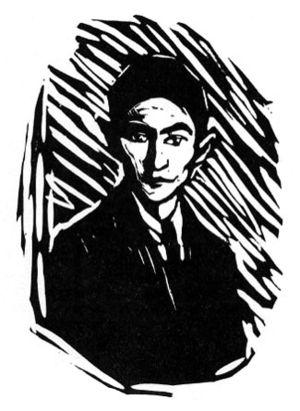
Dans la colonie pénitentiaire est un album de bande dessinée adapté du roman éponyme de Franz Kafka.